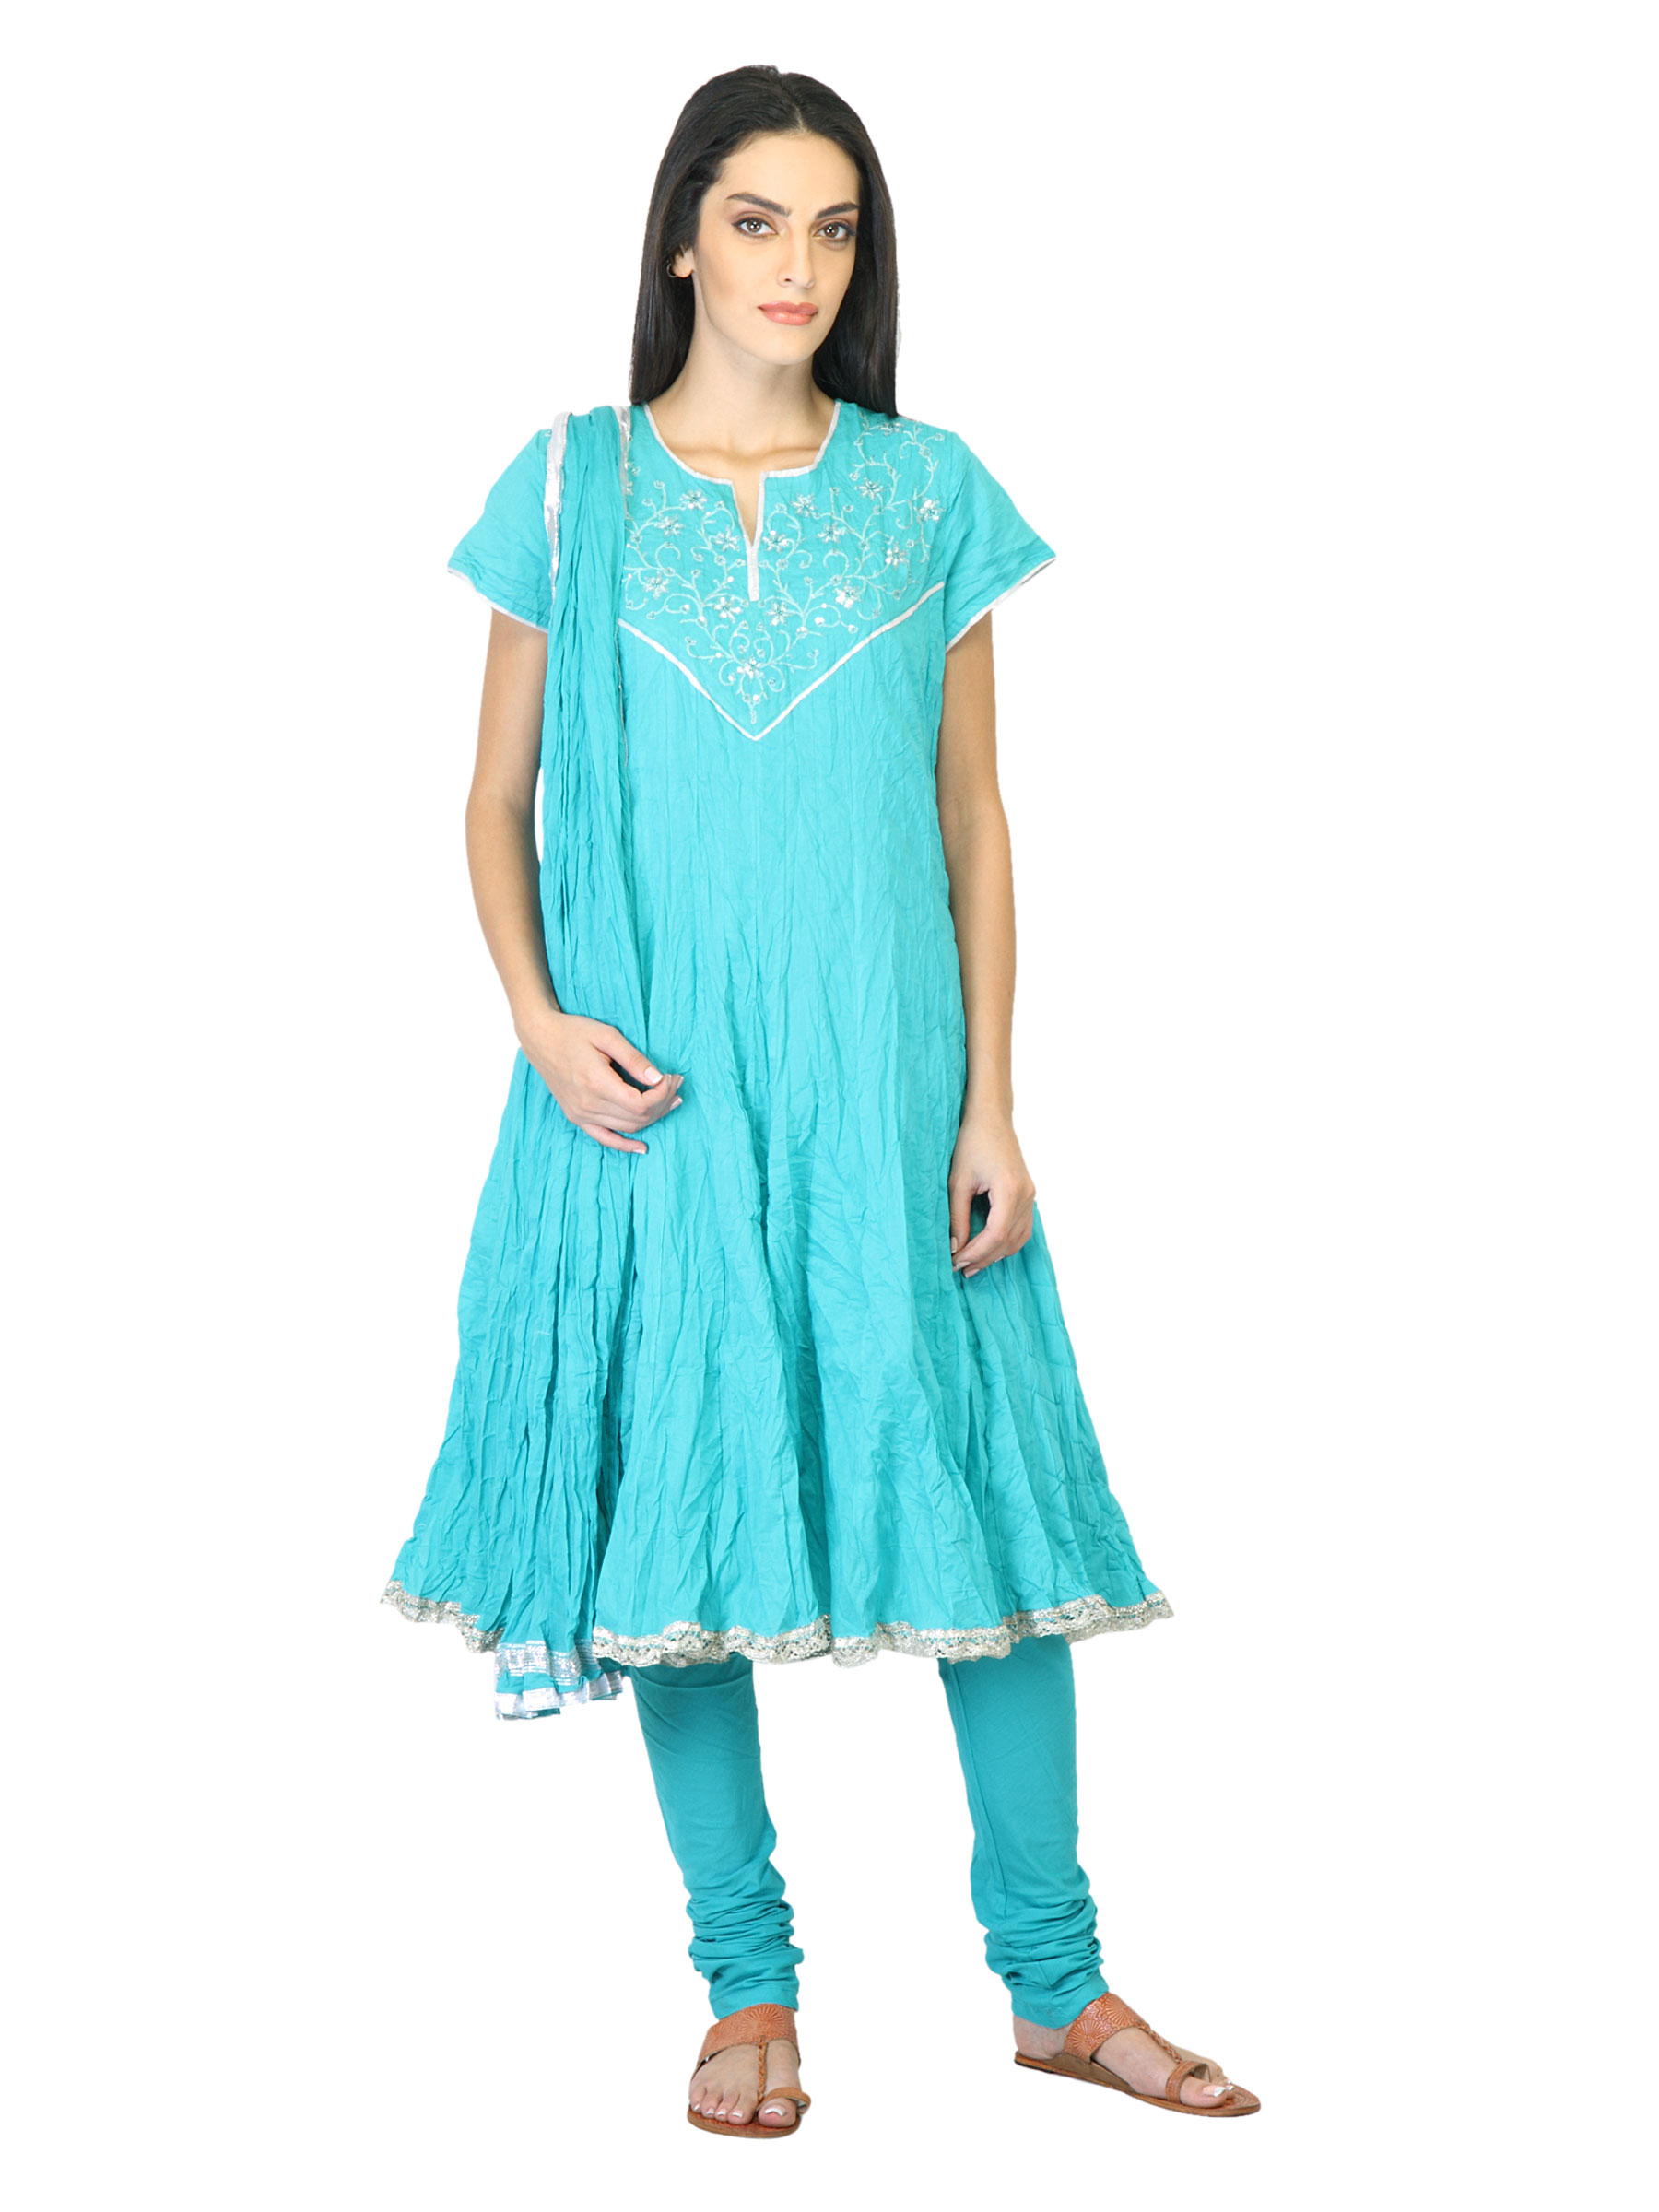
Biba Women Blue Churidar Kurta with Dupatta
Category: Apparel / Apparel Set / Kurta Sets
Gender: Women
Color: Blue
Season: Summer 2012
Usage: Ethnic